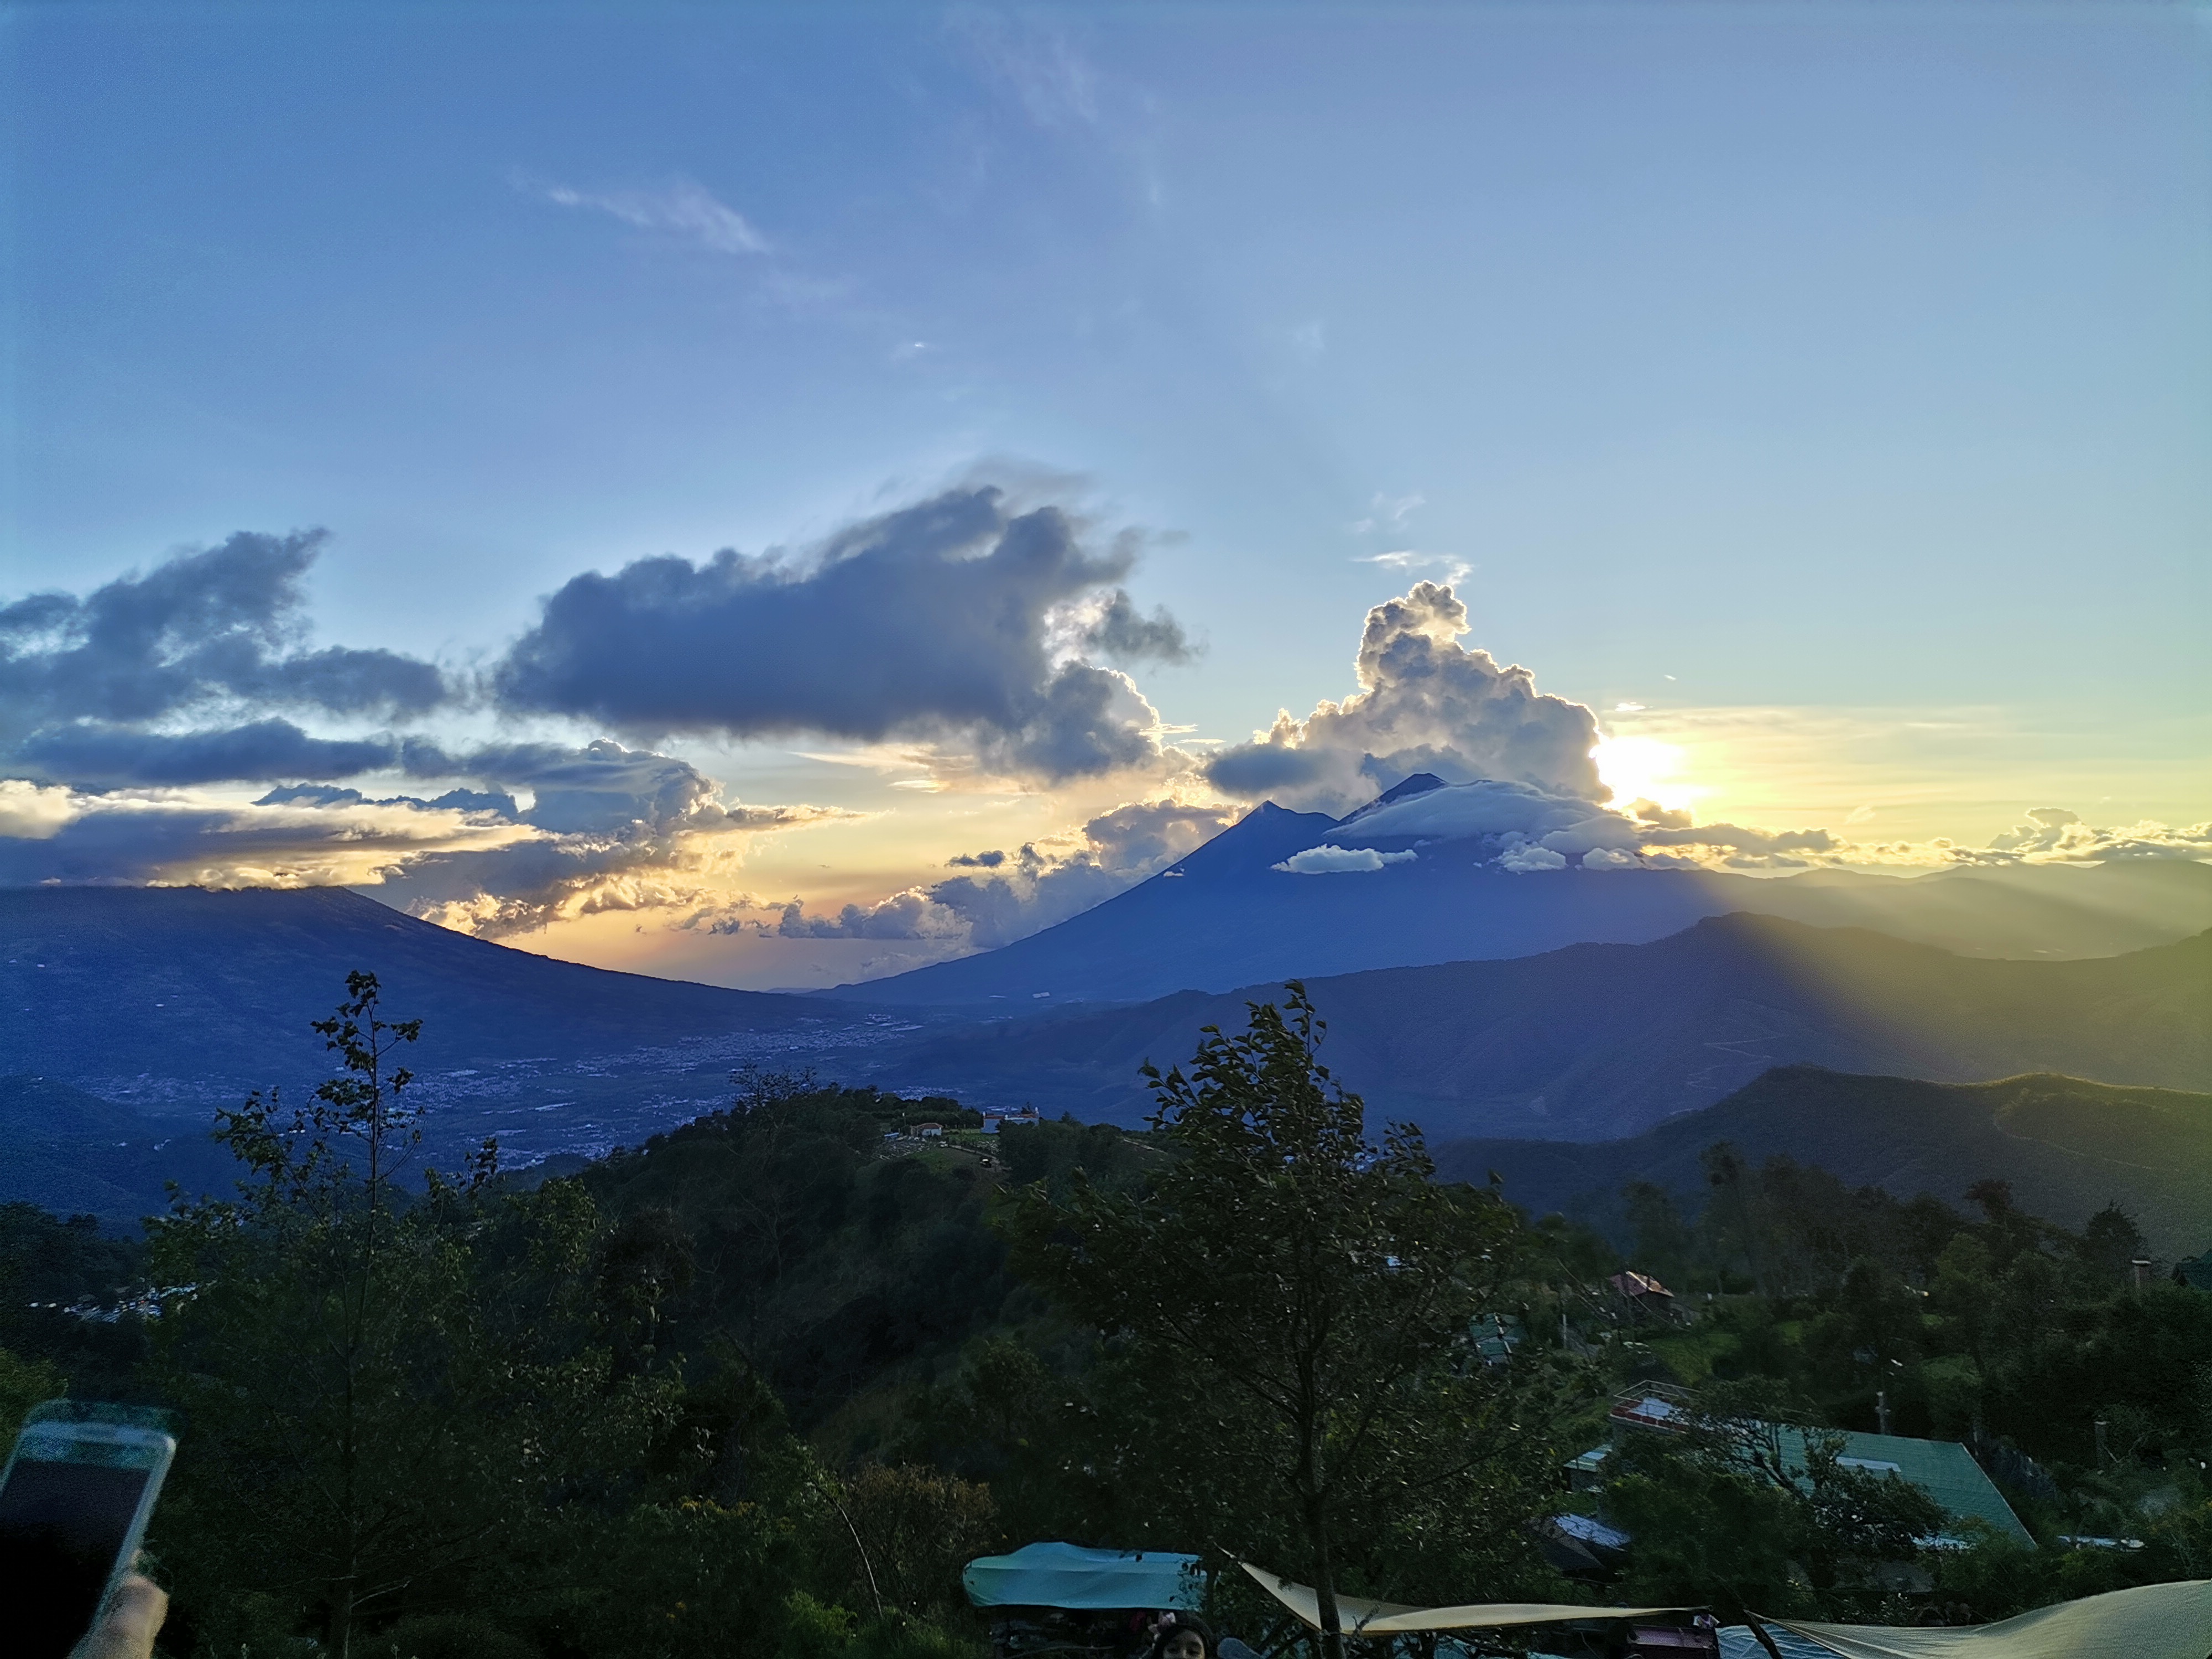
Guatemalan, clouds, hobbit, Nango, sun, Harto, sky, mountainous landforms, cloud, mountain range, highland, mountain, hill, hill station, sunlight, ridge, summit, cumulus, evening, valley, alps, fell, sunrise, massif, dusk, ar te, meteorological phenomenon, sunset, afterglow, mountain village, mount scenery